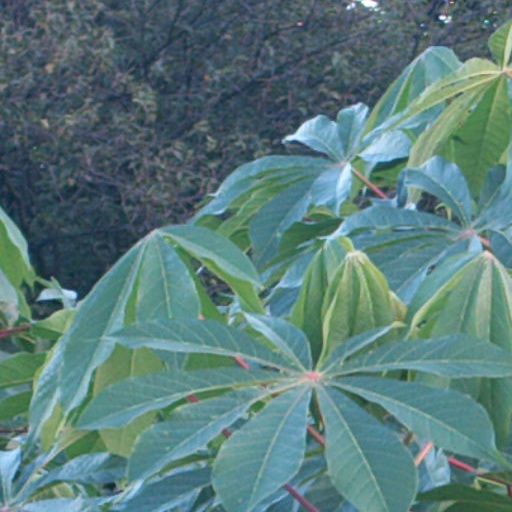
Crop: cassava